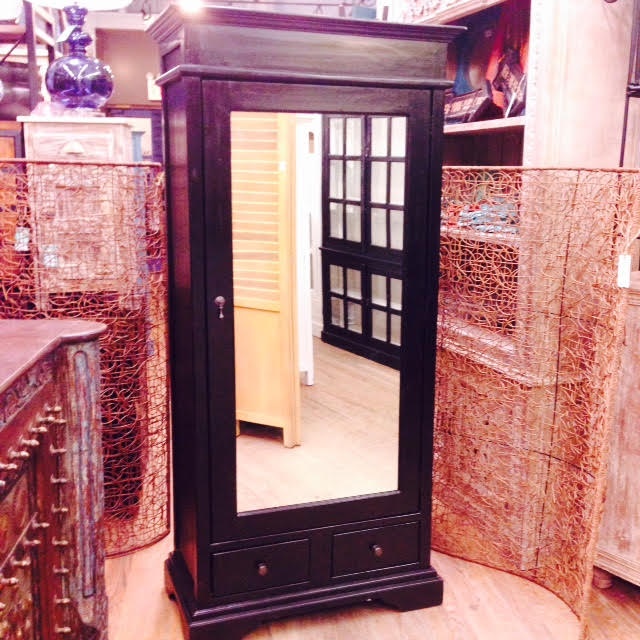
V076
Mirror Wardrobe
Brand: Nadeau Furniture
Category: Furniture > Cabinets & Storage > Armoires & Wardrobes > Mirrored Wardrobes